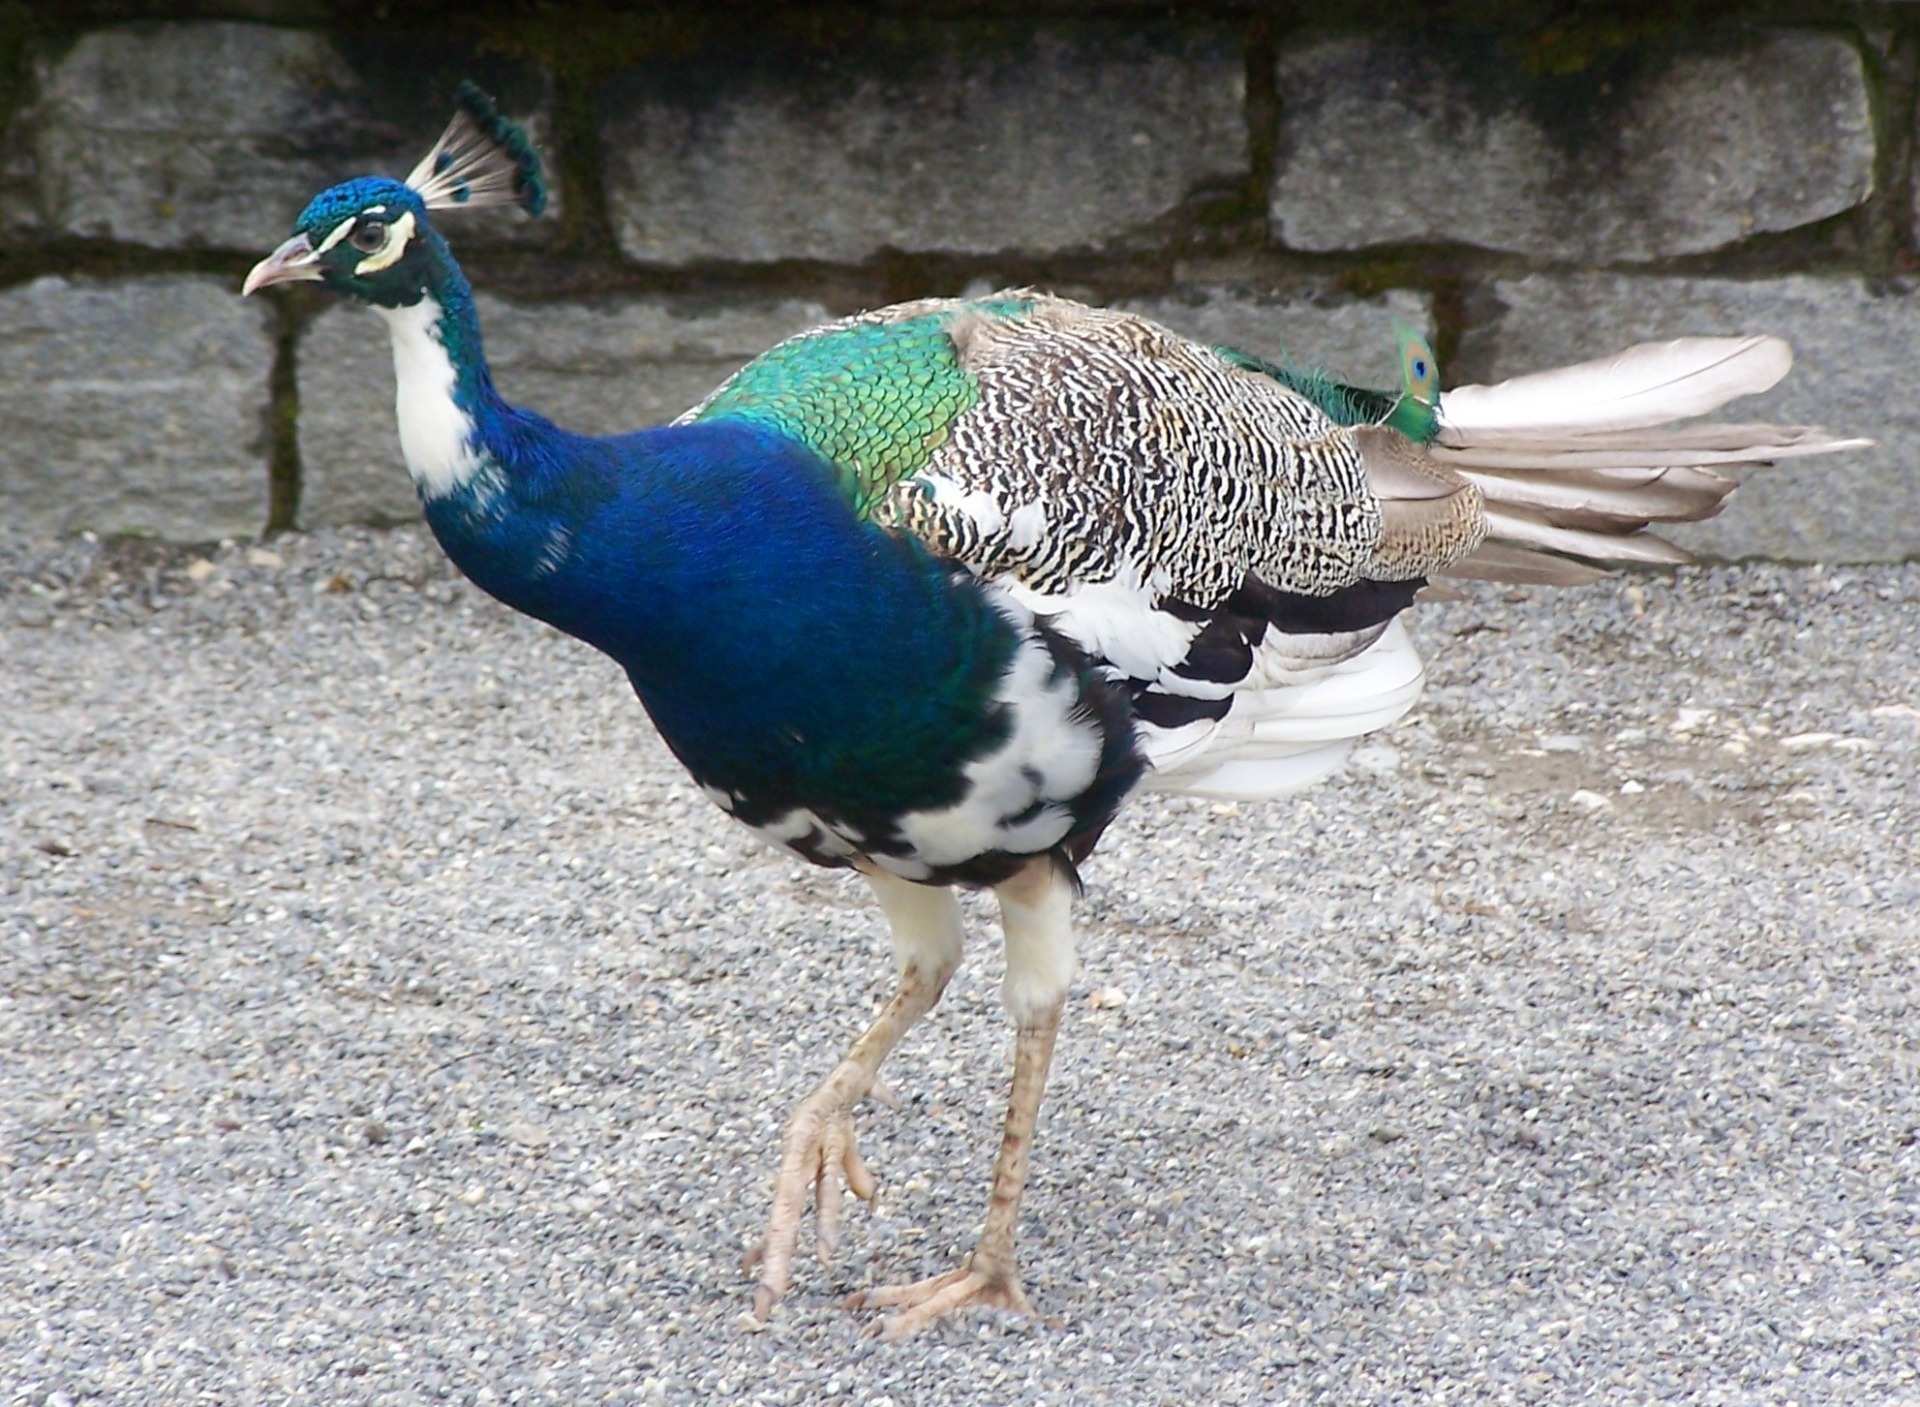
bird, beak, feather, fowl, fauna, peacock, galliformes, vertebrate, peafowl, iridescent, phasianidae, domesticated turkey